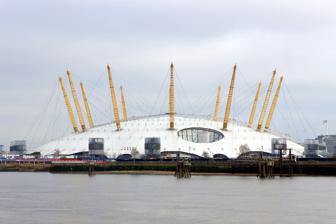
Building: The O2 Arena
Country: United Kingdom
Year built: 2007
Indoor arena in London, England This article is about the indoor arena located in London. For other uses, see O2 Arena . The O2 Arena The O2 entertainment complex, which houses the arena The O2 Arena Location within Royal Borough of Greenwich Full name The O2 Arena Former names North Greenwich Arena (during the 2012 Summer Olympics and Paralympics ) Location Greenwich , London , SE10 Coordinates 51°30′10″N 0°00′12″E / 51.5029°N 0.0032°E / 51.5029; 0.0032 Public transit North Greenwich Owner Homes England Operator Ansco Arena Limited ( AEG Live ) Europe Capacity 20,000 Surface Versatile Construction Built 2003–2007 Opened 24 June 2007 Architect HOK Sport Now POPULOUS Structural engineer Buro Happold Services engineer M-E Engineers Ltd. General contractor Sir Robert McAlpine Tenants 2012 Summer Olympics (2012) 2012 Summer Paralympics (2012) ATP Finals (2009–2020) Website theo2 .co .uk The O 2 Arena , commonly known as The O 2 , is a multi-purpose indoor arena in the centre of The O2 entertainment district on the Greenwich Peninsula in southeast London. It opened in its present form in 2007. It has the third-highest seating capacity of any indoor venue in the United Kingdom, behind Co-op Live and Manchester Arena , and in 2008 was the world's busiest music arena. As of 2022, it is the ninth-largest building in the world by volume with a diameter of 365 metres (399 yards) and a height of 52 metres (57 yards). The arena was built under the Millennium Dome (renamed The O2), a large dome-shaped building built to house an exhibition celebrating the turn of the third millennium; as the structure still stands over the arena, The Dome remains a name in common usage for the venue. The arena, as well as the overall The O2 complex, is named after its primary sponsor, the telecommunications company O2 , a subsidiary of Virgin Media O2 . History Following the closure of the Millennium Experience at the end of 2000, the Millennium Dome was leased to Meridian Delta Ltd. in December 2001, for redevelopment as an entertainment complex. This included plans for an indoor arena. Construction of the arena started in 2003, and finished in 2007. In December 2004, after the interior of the dome had been largely cleared and before building work inside began, the dome was used as the main venue for the annual Crisis Open Christmas organised by the London-based homelessness charity Crisis . Owing to the impossibility of using cranes inside the dome structure, the arena's roof was constructed on the ground within the dome and then lifted; the arena building's structure was then built around the roof. The arena building, which houses the arena and the arena concourse, is independent from all other buildings in the O2 and houses all the arena's facilities. The arena building itself takes up 40% of the total dome structure. The seating arrangement throughout the whole arena can be modified, similar to the AO Arena in Manchester. The ground surface can also be changed between ice rink, basketball court, exhibition space, conference venue, private hire venue and concert venue. The arena was designed to reduce echoing, a problem common among older arenas used for concerts. Damage to the O2's tent, above the roof of the O2 Arena, caused by Storm Eunice (2022) On 18 February 2022 during Storm Eunice , large sections of the arena's fabric roof were shredded, causing the evacuation of 1,000 people, and the venue to close. It was later announced that repair works would take place and that the arena was likely to reopen on 25 February 2022, for a UB40 concert. The repairs took place as planned, with the O2 Arena reopened as scheduled. Events Main articles: List of events at the O2 Arena and List of entertainment events at the O2 Arena Prince 's stage for his sold-out 21-night residency The Earth Tour , 2007 In August 2007, American musician Prince began The Earth Tour: 21 Nights in London , a series of 21 sold-out nights at the venue. The record-breaking run featured many of his hits while the set list changed every night, so no two shows would be the same. Beginning in July 2009, Michael Jackson was scheduled to hold a 50-show residency at the arena, titled This Is It . However, he died on 25 June, eighteen days before the first scheduled show. O2 Arena hosting a tennis match at the ATP World Tour Finals The arena hosted the ATP World Tour Finals between 2009 and 2020. During the 2012 Summer Olympics and Paralympics , the venue was referred as the North Greenwich Arena due to Olympics regulations regarding corporate sponsorship of event sites. Since March 2013, the arena has hosted C2C: Country to Country , Europe's largest country music festival, which annually attracts over 20,000 fans. UK and Irish acts, as well as up-and-coming American acts, perform sets several times across various pop-up stages in and around the arena, with the main stage accessible only to ticket-holders. The seventh C2C was held on 8–10 March 2019. The arena has hosted the 2013 EuroLeague Final Four between 10 and 12 May 2013. Ariana Grande was scheduled to perform on 25 and 26 May 2017 as part of her Dangerous Woman Tour , but the event was cancelled after the Manchester Arena bombing on 22 May. The event was not rescheduled. Grande, however, held five concerts at the arena for her Sweetener World Tour on 17, 19, and 20 August 2019 as well as 15 and 16 October 2019. On 30 November 2019, JoJo Siwa became the youngest person to perform in the O2 Arena at the age of 16, as part of her D.R.E.A.M. The Tour . On 14 May 2022, Little Mix held the final show of The Confetti Tour , called The Last Show (For Now) in the O2, which was their last show before their indefinite hiatus. Along with performing there live to 20,000 they also livestreamed the show live to millions for those who could not attend the tour. On 15 October 2022, the O2 hosted a boxing match between Claressa Shields and Savannah Marshall that was the first time two female boxers headlined at a major venue in the United Kingdom. Shields won, and the fight headlined the first all-female boxing card in the United Kingdom. On 1 July 2023, the O2 Arena hosted WWE Money In The Bank , as well as the 30 June 2023 go-home episode of Friday Night SmackDown beforehand, which was the first time the show aired live on BT Sport (Now known as TNT Sports ). In October 2023, American singer Madonna opened her 40th anniversary concert series, The Celebration Tour , in the O2 Arena. The six shows at the venue were sold out in minutes. In July 2024, the American band The Killers on the Rebel Diamonds Tour sold out six shows at the venue and selling over 105,000 tickets. On September 24th 2024, American rock band Linkin Park played their first UK show in 7 years, with new front-woman Emily Armstrong as part of the From Zero World Tour . The performance of " Heavy Is The Crown " was recorded and later included in the digital expanded edition of From Zero . The band previously played at the arena on the UK leg of their One More Light World Tour in July 2017, which ended up as their last tour with original frontman Chester Bennington due to his death later that same month. On 2 November 2024, the O2 Arena hosted the finals of the 2024 League of Legends World Championship . T1 of the League of Legends Champions Korea claimed their fifth title against Bilibili Gaming of China's League of Legends Pro League . In May of 2025 the O2 will host two shows from American Rapper Tyler The Creator on his tour supporting his 8th studio album Chromakopia . On 18 February 2025, the O2 will host F1 75 Live, a special launch event for the 2025 Formula One World Championship in which all 10 teams and 20 drivers will be present to unveil their season liveries and to launch Formula One's 75th anniversary season. This will be the first time in the history of the Formula One World Championship where all competing teams reveal their liveries together and at the same time. Ticket sales records New Jersey Nets v Miami Heat , an NBA game in the O2 Arena Despite being open for only 200 days per year (the equivalent of seven months), the venue sold over 1.2 million tickets in 2007, making it the third most popular venue in the world for concerts and family shows, narrowly behind the Manchester Arena (1.25 million) and Madison Square Garden in New York City (1.23 million). As of 2023, the O2 Arena was the third busiest music arena in the world in terms of ticket sales. World's Busiest Arenas – 2023 Venue Ticket sales Madison Square Garden , New York City, USA 1,985,832 Movistar Arena , Santiago, Chile 1,451,098 The O2 Arena , London, UK 1,264,882 WiZink Center , Madrid, Spain 1,191,860 Accor Arena , Paris, France 1,134,237 Kia Forum , Inglewood, USA 1,100,855 Dickies Arena , Dallas, USA 1,015,253 OVO Hydro , Glasgow, UK 1,012,333 Lanxess Arena , Cologne, Germany 1,004,777 3Arena , Dublin, Ireland 975,640 Prizes and awards 2016 Pollstar International Venue of the Year 2016 Billboard Touring Awards: Top Arena 2016 The London Venue Awards: Best Music Venue 2016 The Drum UK Event Awards: Large Venue of the Year 2017 Pollstar International Venue of the Year See also The O2 Millennium Dome Live at the O² Arena List of tennis stadiums by capacity References